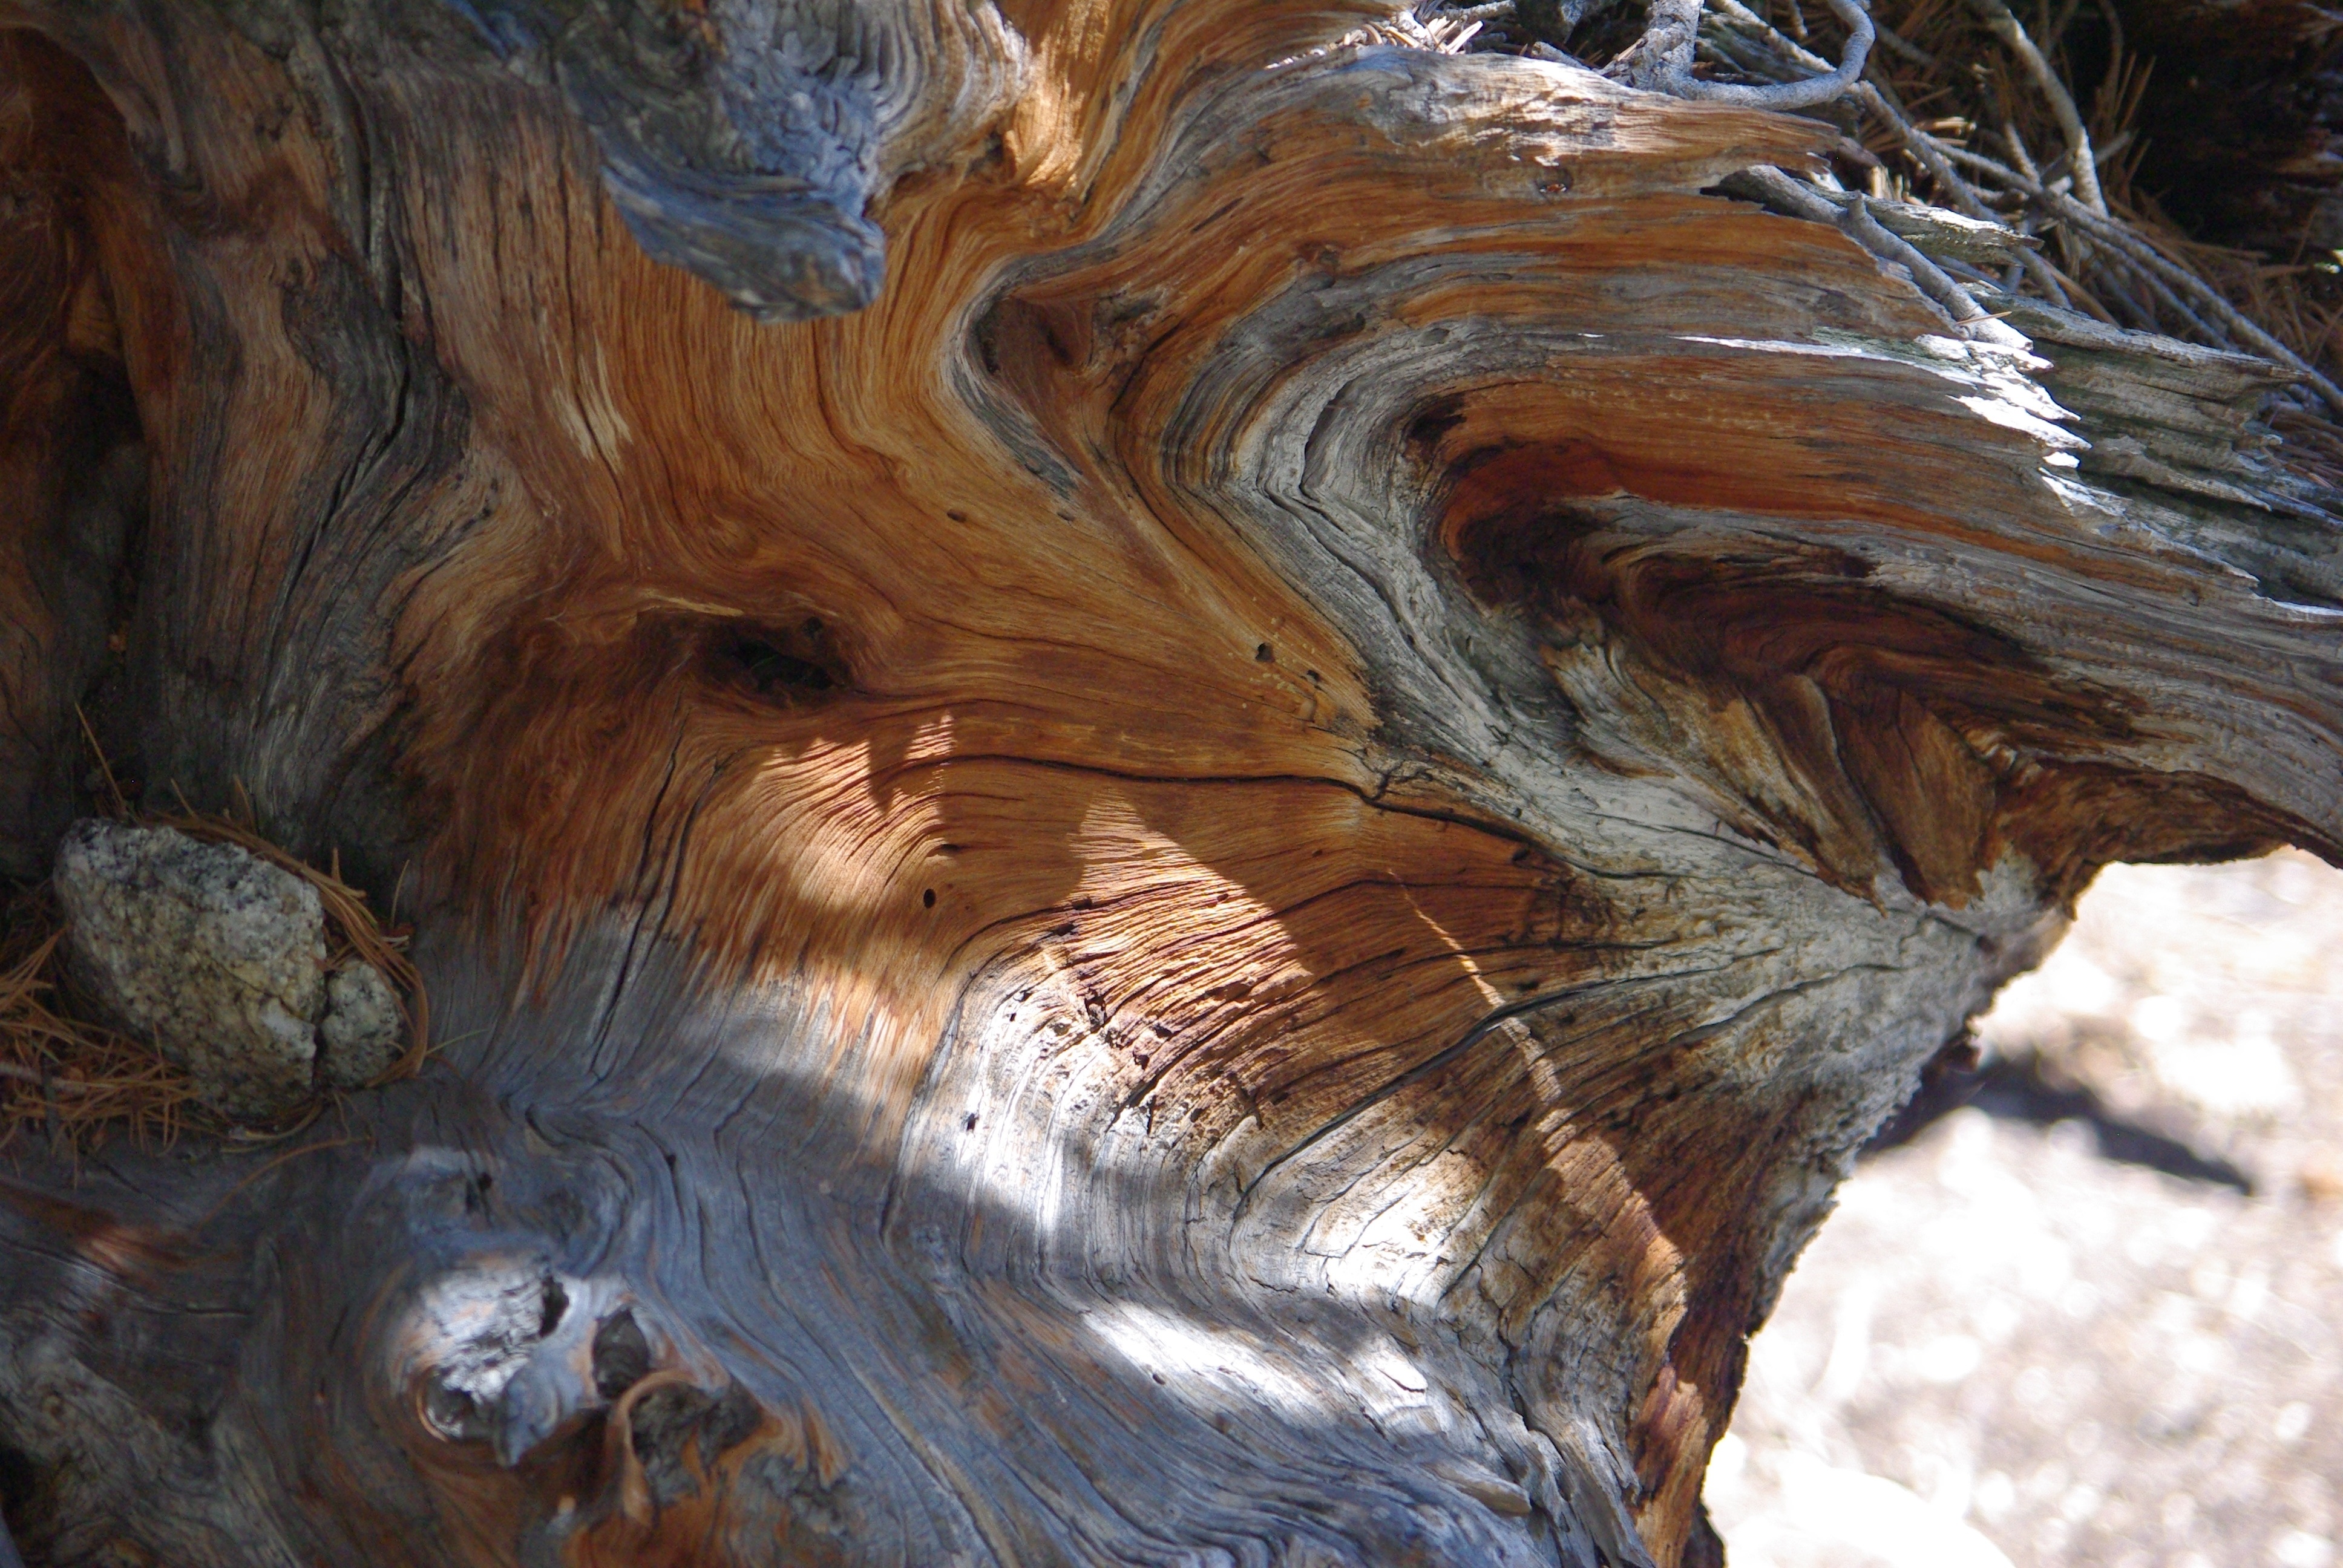
beach, tree, nature, rock, wood, leaf, trunk, formation, ornament, outdoors, sculpture, art, geology, decorative, wooden, carving, drift wood